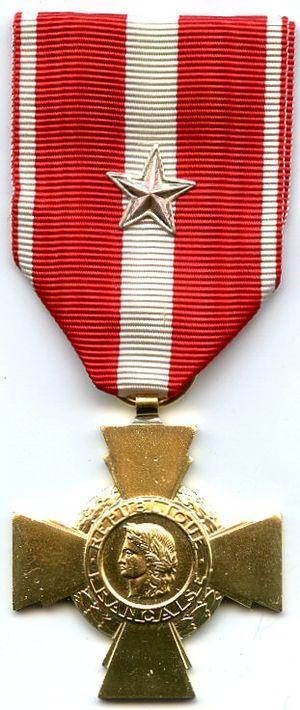
Croix de la Valeur Militaire (France) Avers
Le 152ᵉ régiment d'infanterie est un régiment d'infanterie de l'Armée de terre française créé sous la Révolution à partir de la 152ᵉ demi-brigade de première formation.
Cet article présente les décorations militaires françaises.
Le 1ᵉʳ régiment étranger de cavalerie est un régiment de la Légion étrangère, qui présente la particularité d'être le seul spécialisé dans le combat blindé. C'est l'un des deux régiments de cavalerie de la 6ᵉ brigade légère blindée.